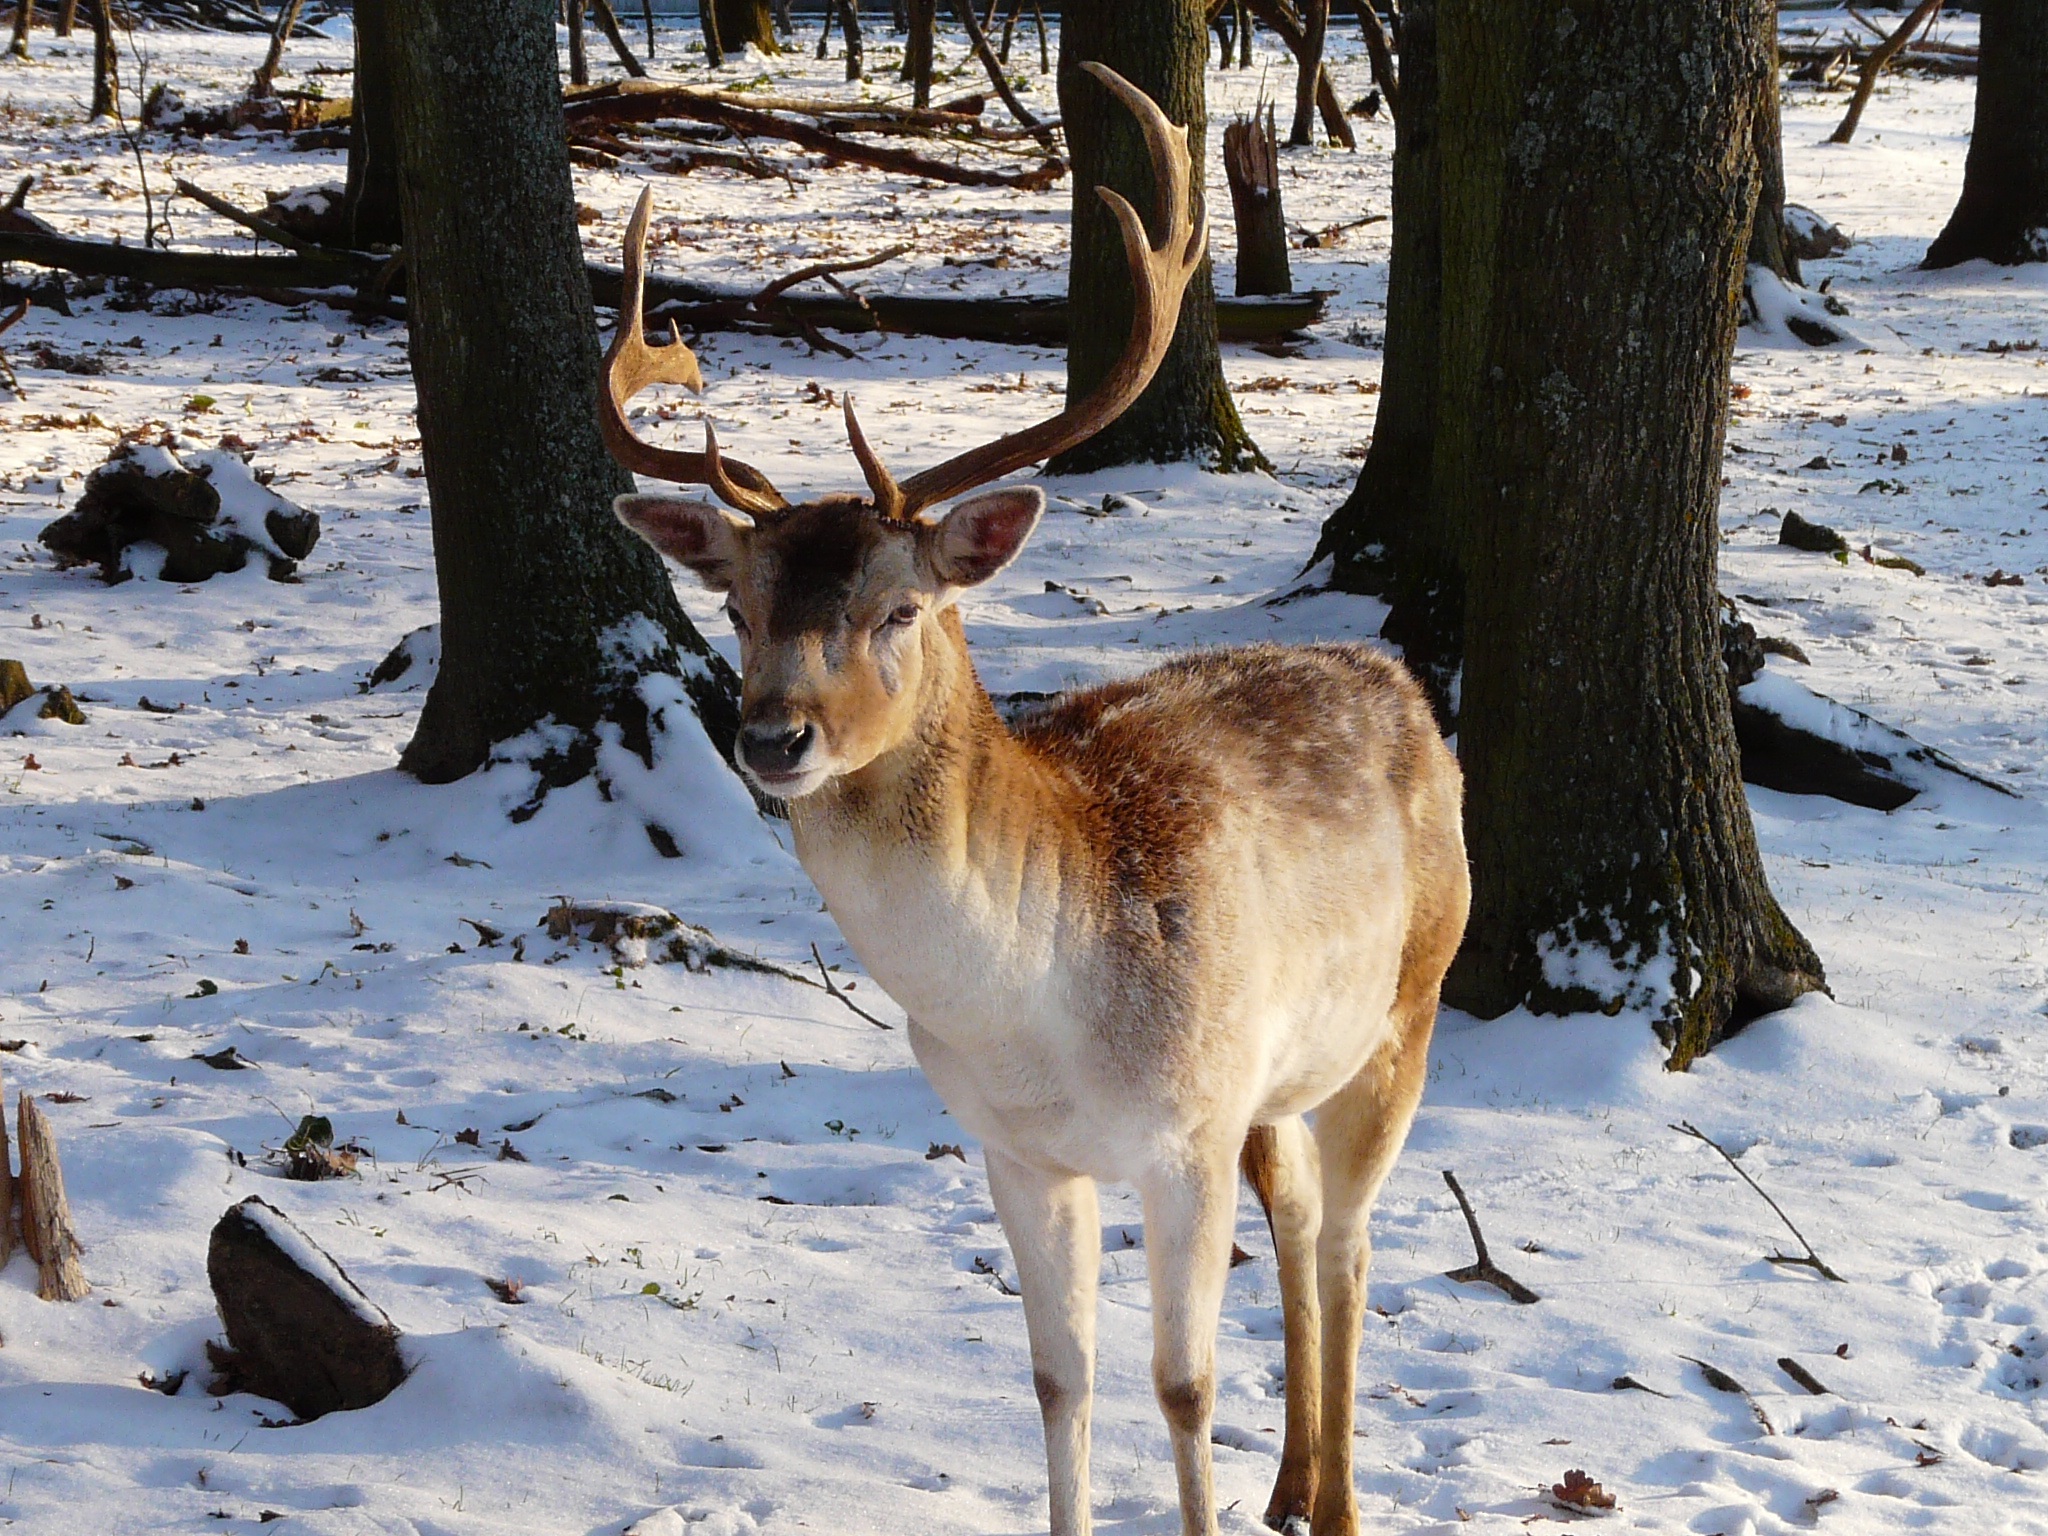
nature, snow, winter, france, wildlife, deer, weather, mammal, season, fauna, outside, vertebrate, white tailed deer